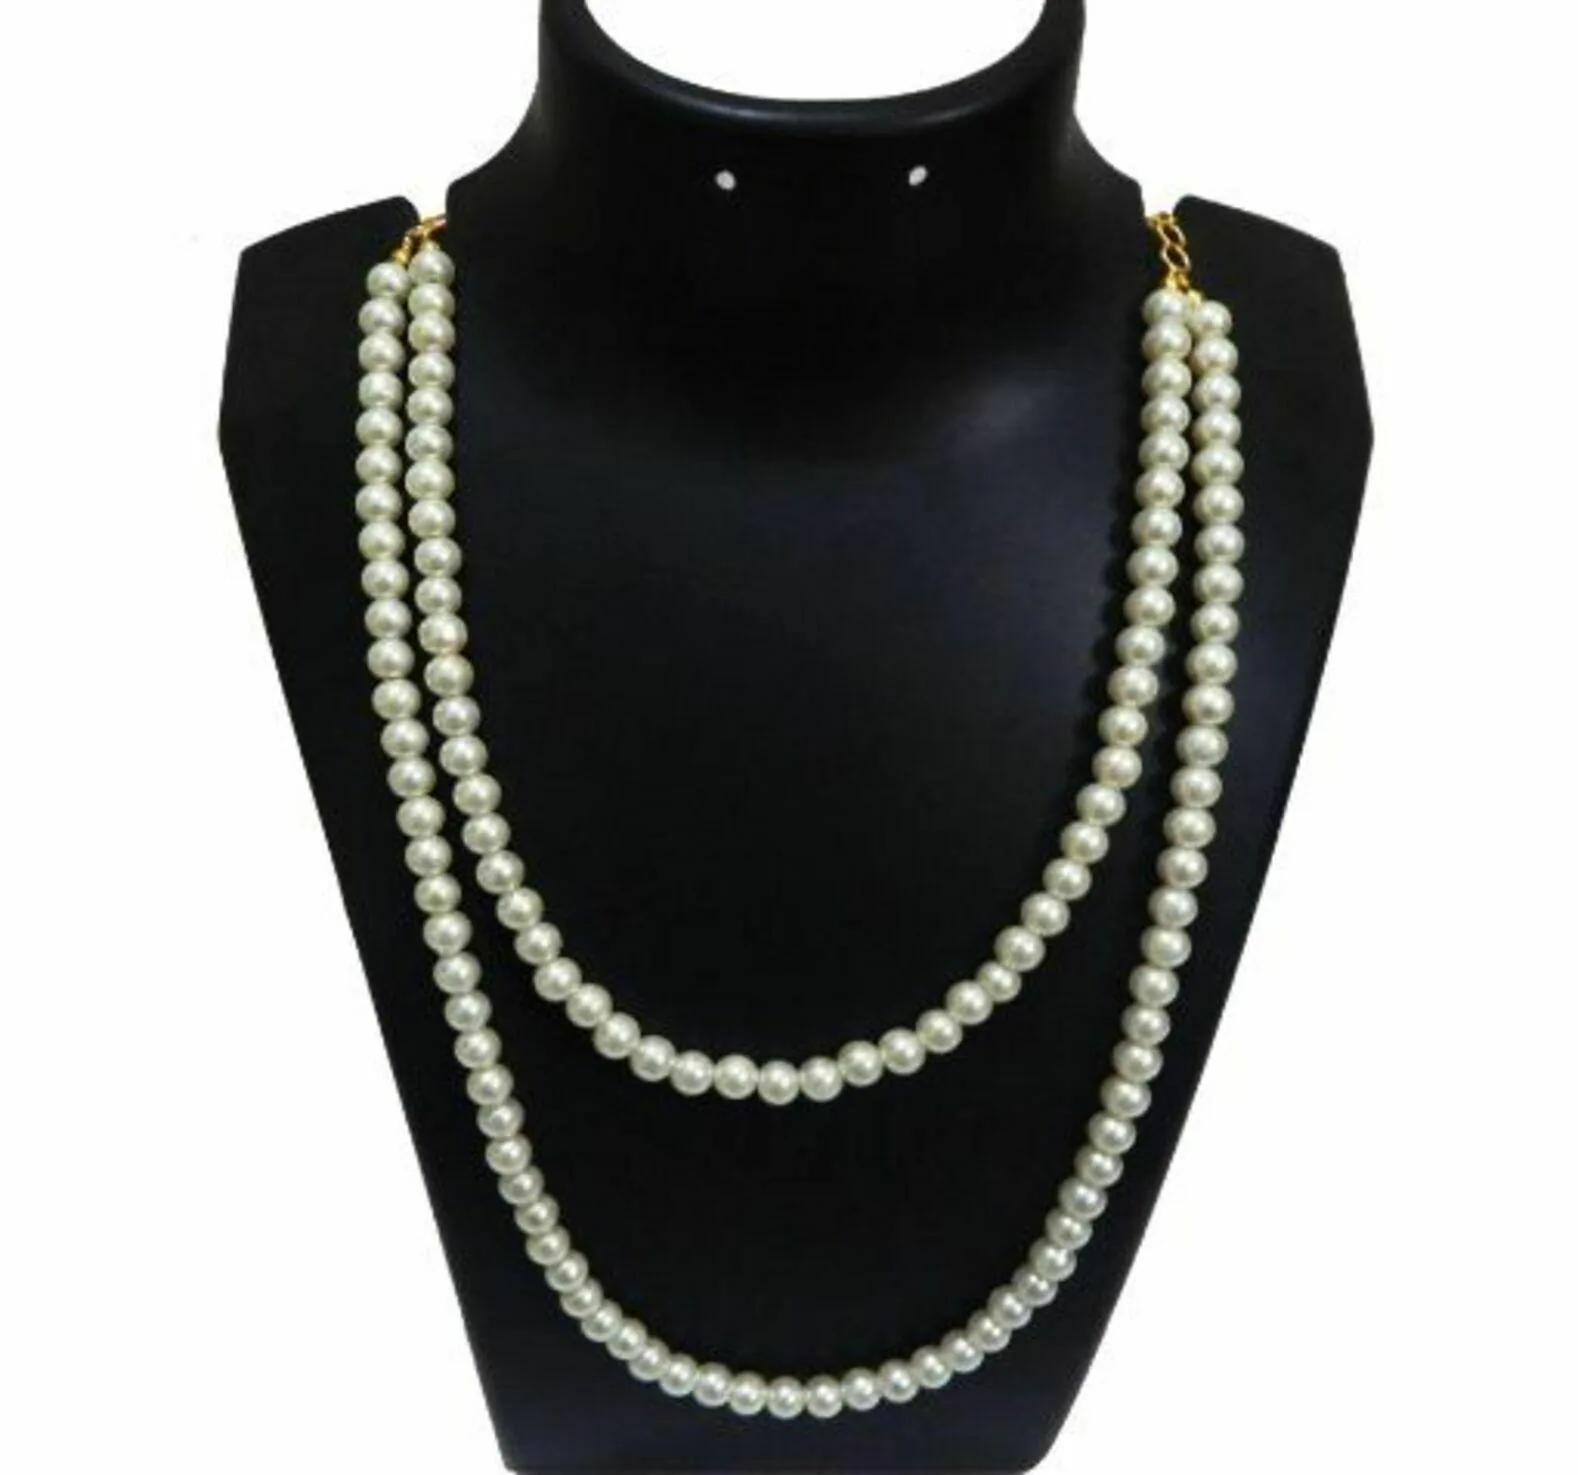
JAYA VISION ENTERPRISES Synthetic pearl 2 Line Necklace-tg47
Type: Necklaces
Brand: JAYA VISION ENTERPRISES
Price: Rs. 350
JAYA VISION ENTERPRISES Synthetic pearl 2 Line Necklace-tg47